Quaker Gardens, Islington

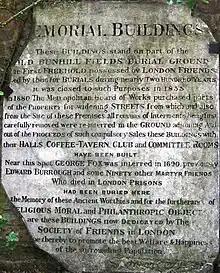
Bomb-damaged foundation tablet from the Memorial Buildings, outlining the site's history

The site lies in the area known historically as Bunhill Fields. The name derives from "Bone Hill", which is possibly a reference to the district having been used for occasional burials from at least Saxon times, but more probably alludes to the use of the fields as a place of deposit for human bones – amounting to over 1,000 cartloads – brought from St Paul's Cathedral charnel house in 1549 when that building was demolished.